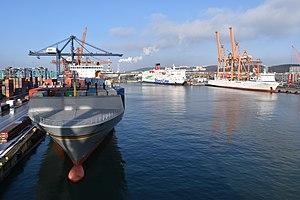
Le port de Gdynia est un port en Pologne. Construit en 1926, il est en 2008 le second port à conteneurs sur la mer Baltique.